Randal B. Vandavall

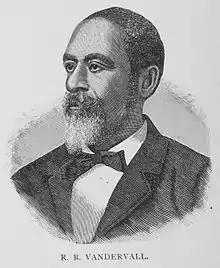
Vandavall in 1887

Randal B. Vandervall (March 23, 1832 - 1898) was an early African-American Baptist preacher in Nashville, Tennessee. He began preaching while still a slave. After emancipation, he helped found Roger Williams University.